U.S. Route 20

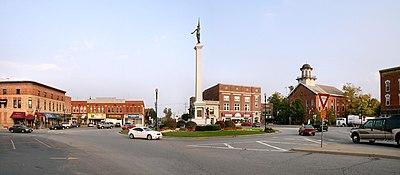
Looking eastbound at US 20 as it meets State Road 127 in a traffic circle in Angola, Indiana

In the state of Indiana, US 20 enters from the west beneath the Chicago Skyway with US 12 and US 41. US 20 passes through heavily industrialized northwestern Indiana and is the main east–west artery through Gary. It then parallels US 12 to just west of Michigan City before running due east through New Carlisle to South Bend. US 20 travels around South Bend and Elkhart on the St. Joseph Valley Parkway, a four-lane limited access freeway, then returns to surface road east of Elkhart. US 20 then passes through LaGrange and Angola, intersecting with I-69 before leaving Indiana just north of the eastern terminus of the Indiana Toll Road.